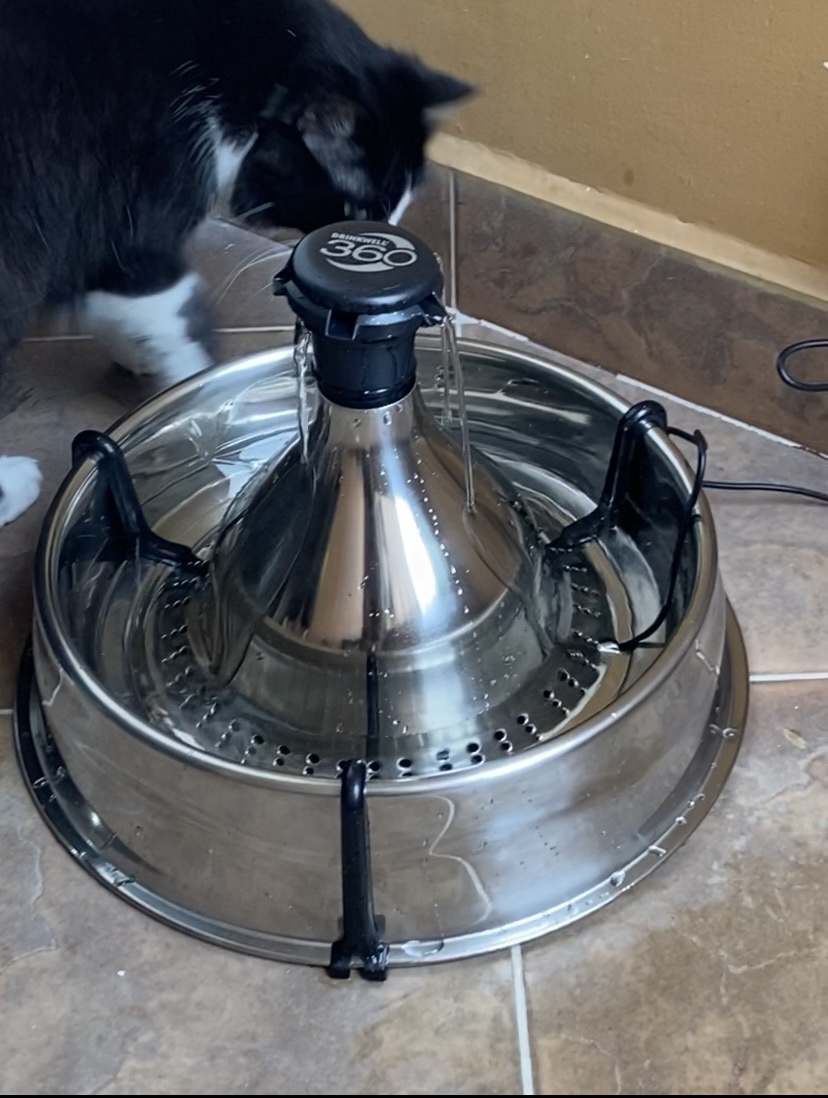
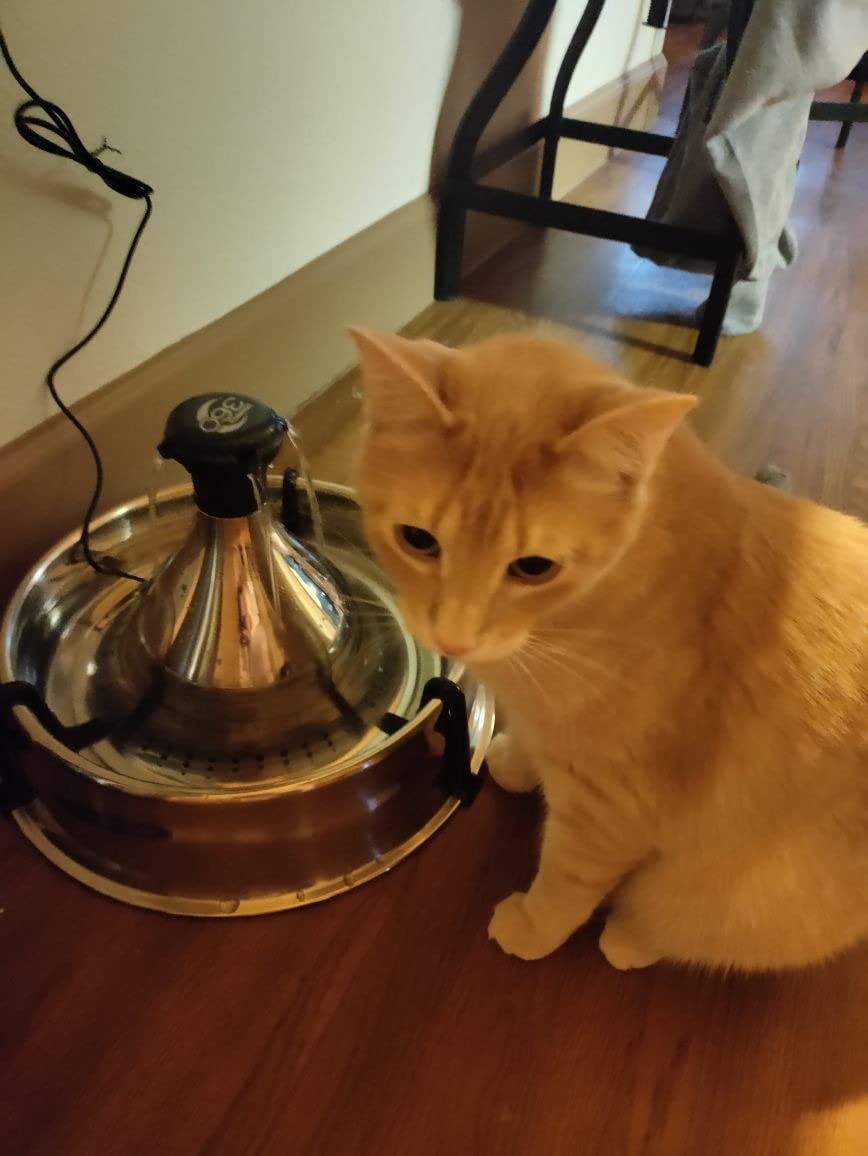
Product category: items_bowl
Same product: yes